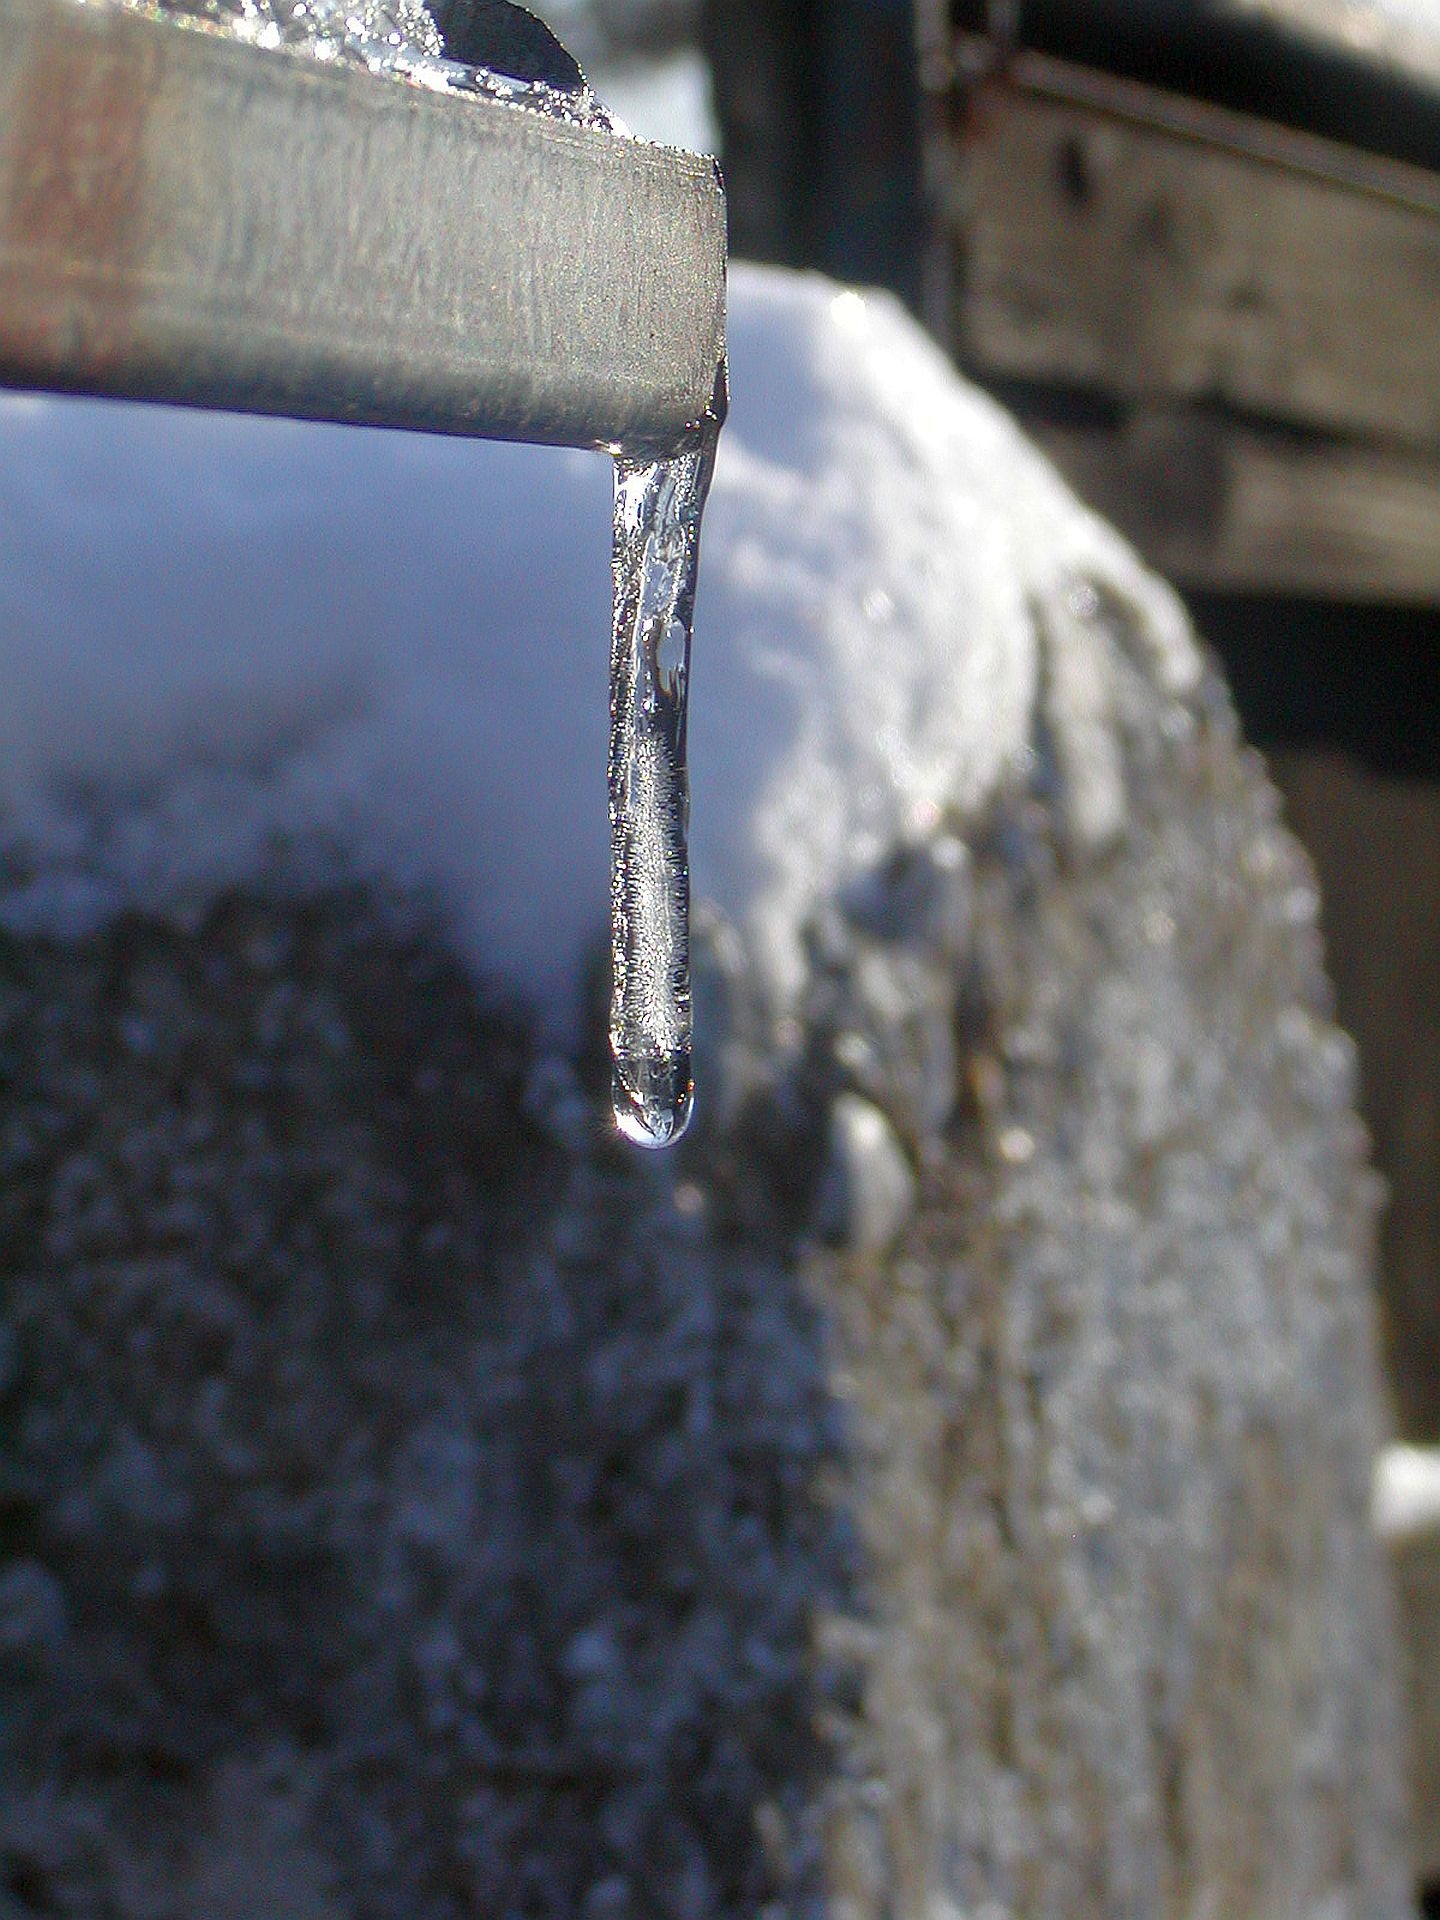
water, snow, winter, white, time, ice, peace, material, close up, icicle, freezing, macro photography, fashion accessory